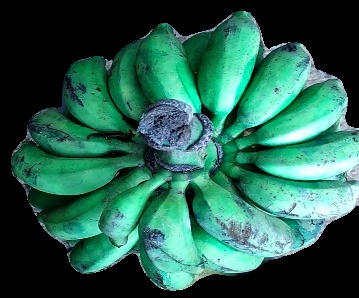
Variety: rasbale
Grade: grade3